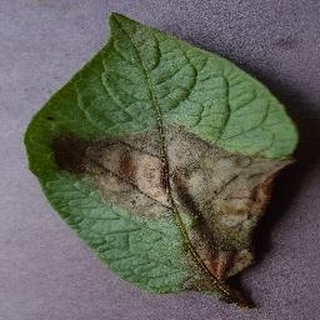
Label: potato_late_blight